The Bank (1915 film)

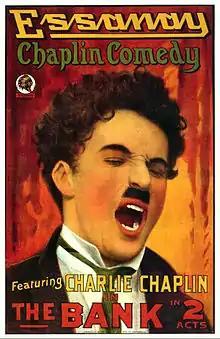
Theatrical poster to "The Bank"

The Bank is a silent slapstick comedy. It was Charlie Chaplin's tenth film for Essanay Films.